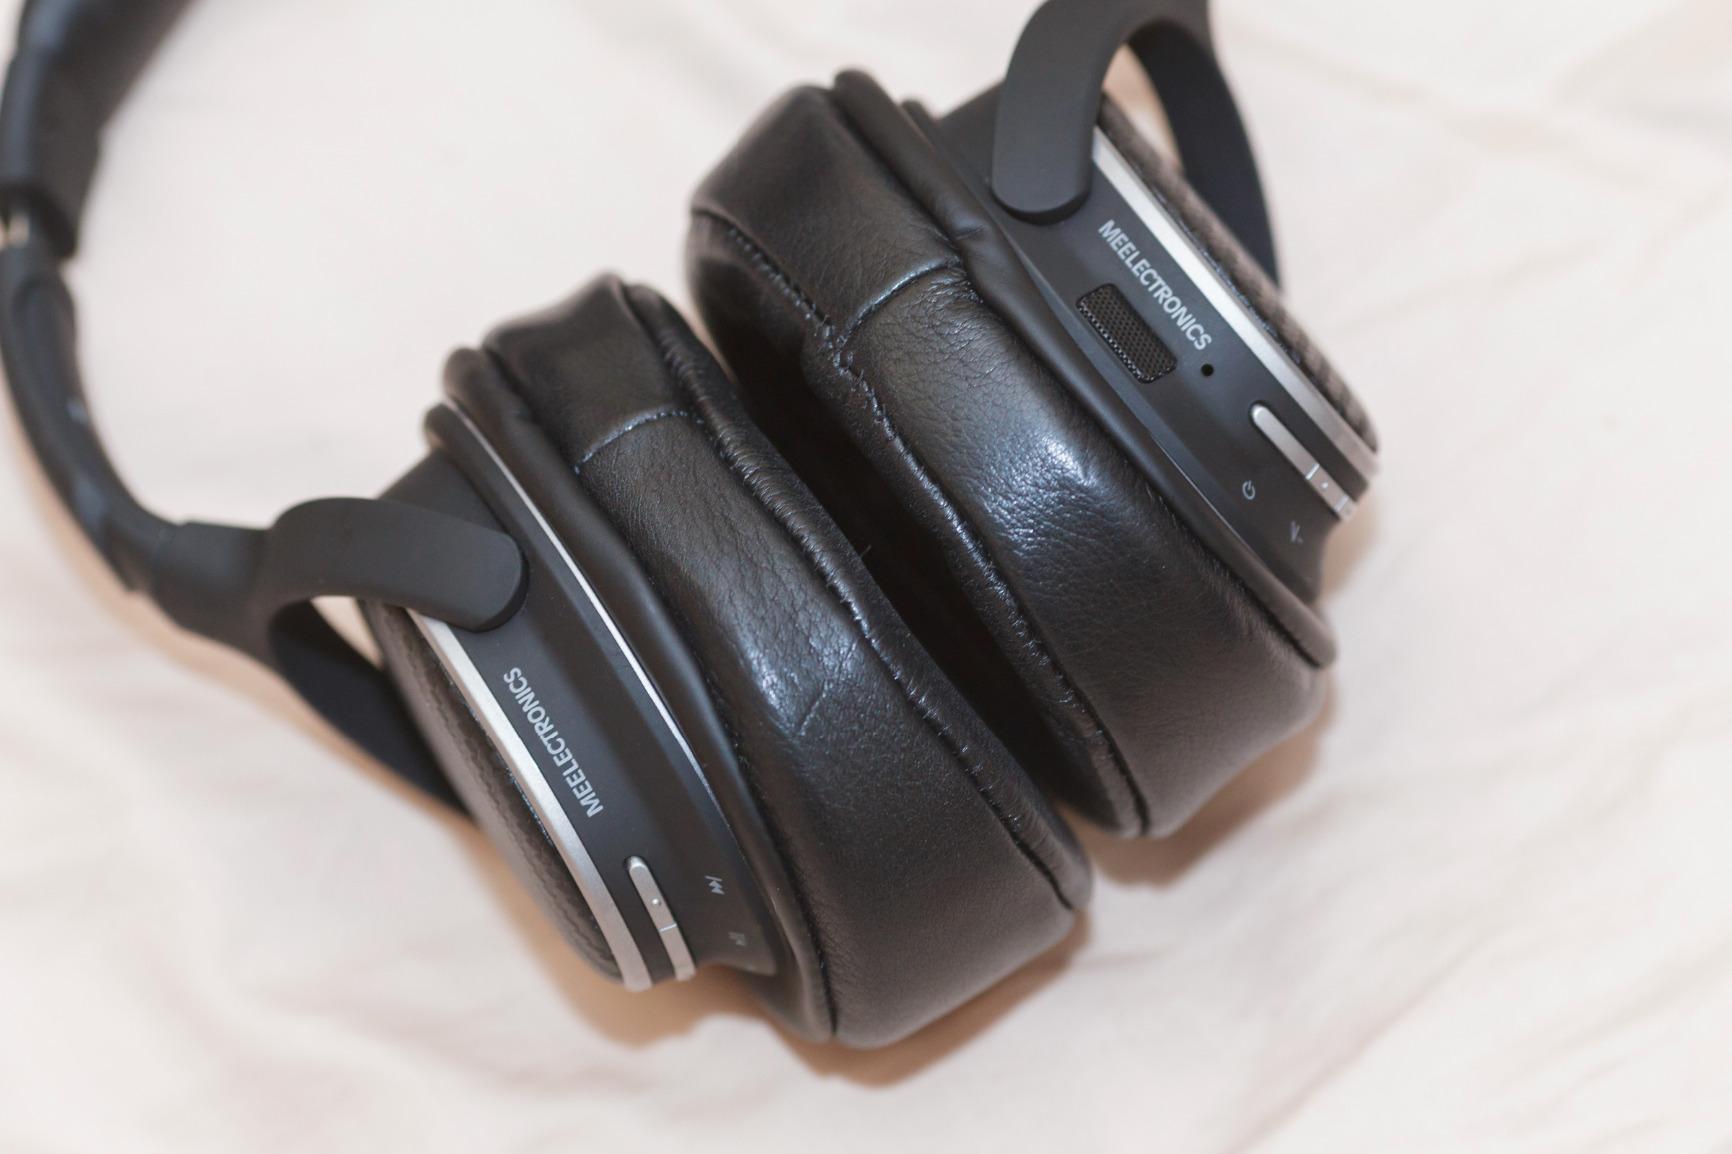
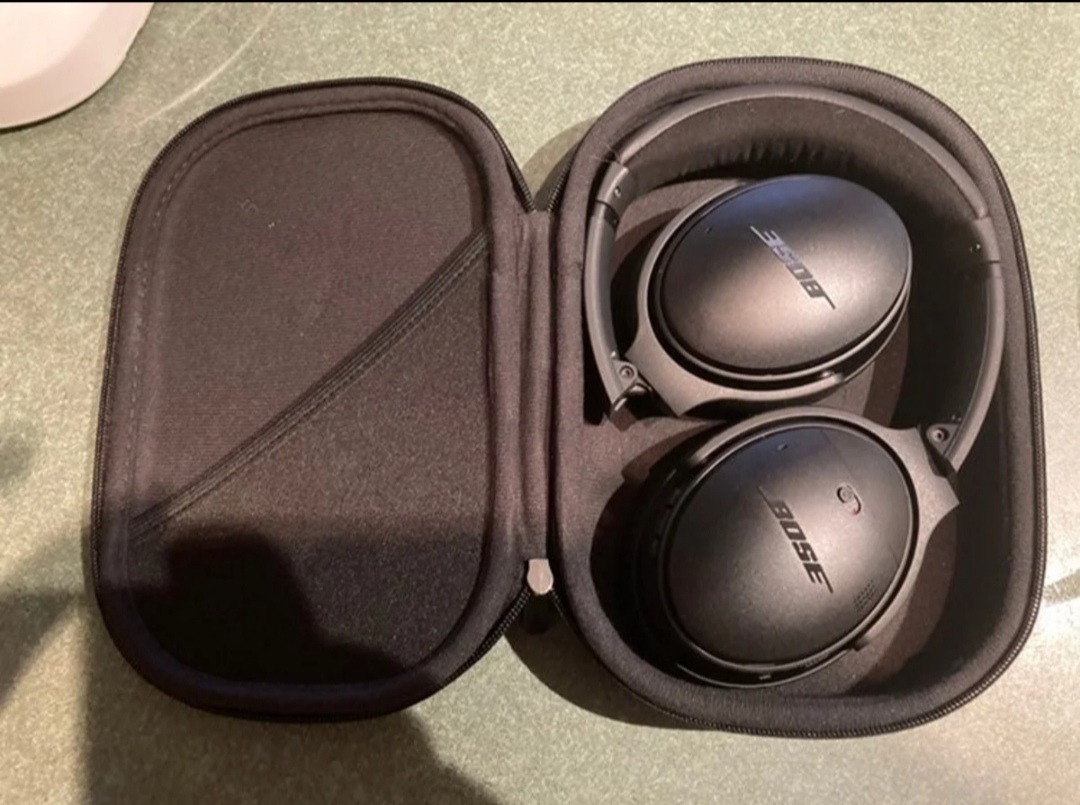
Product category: headphones
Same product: no